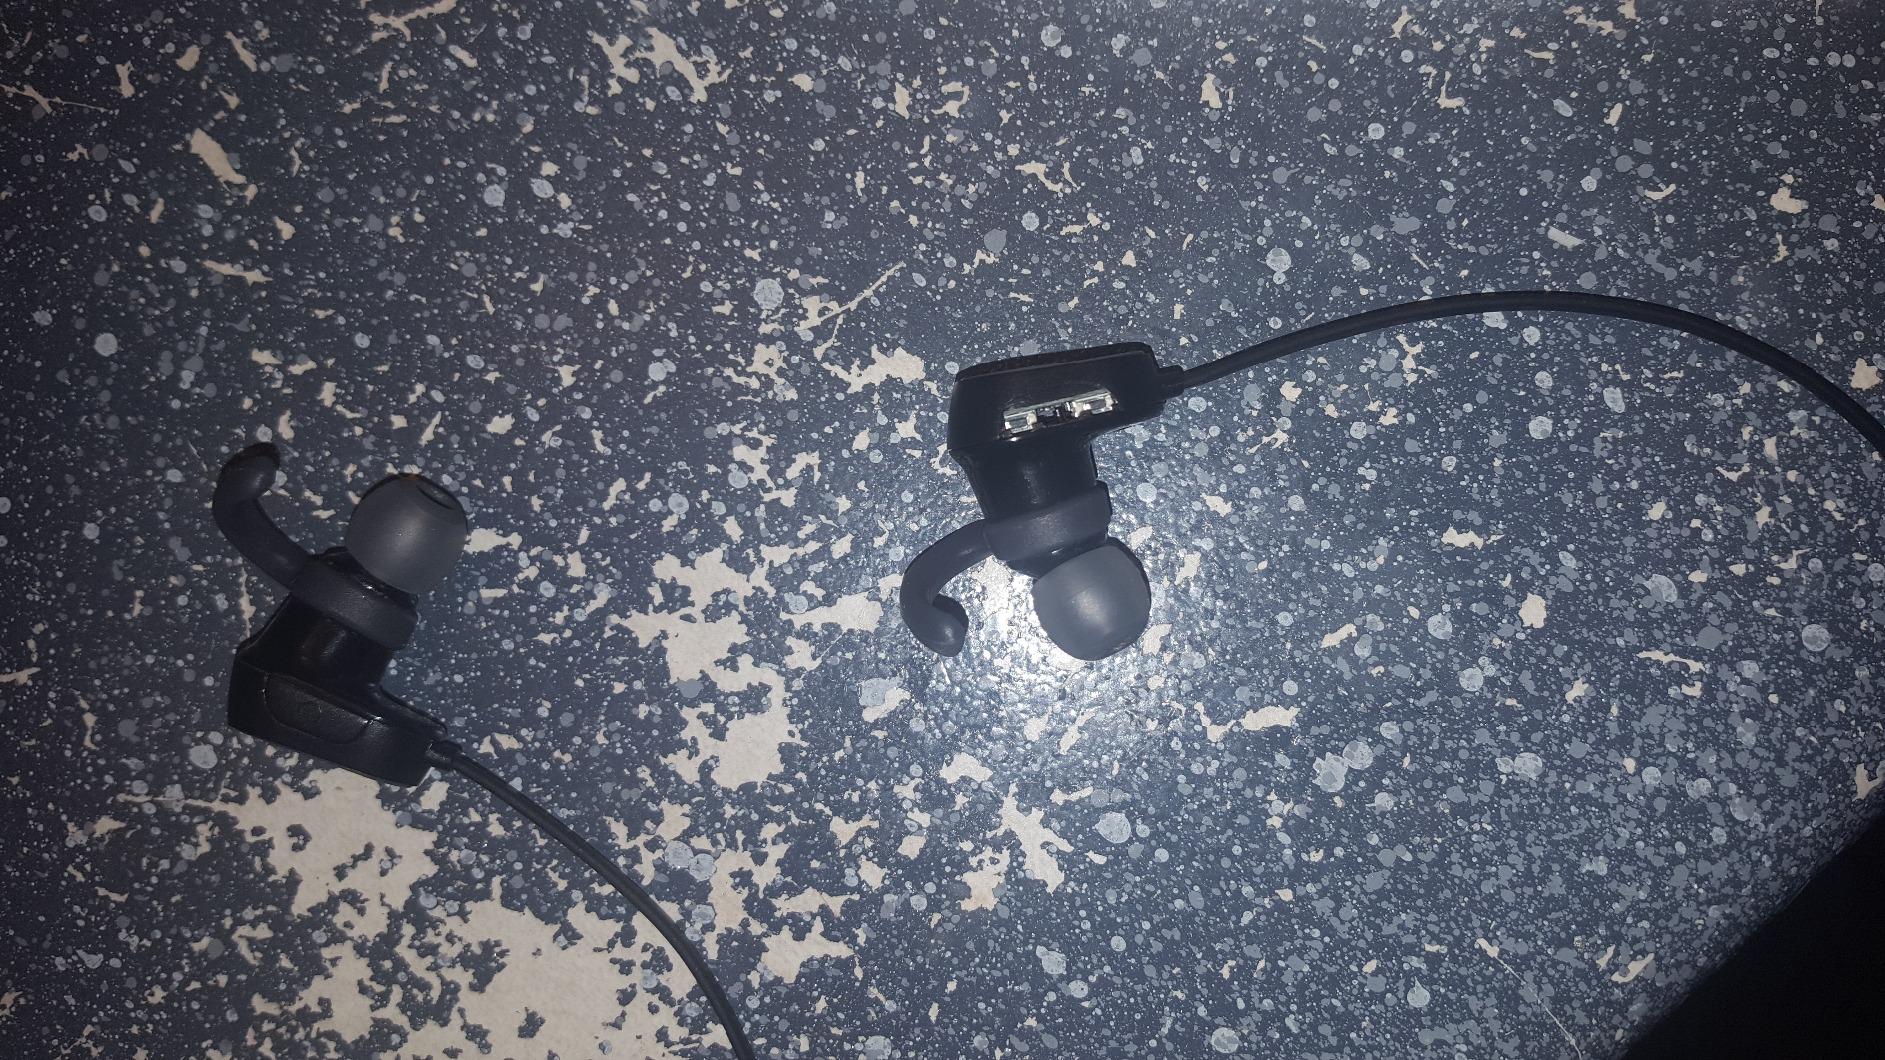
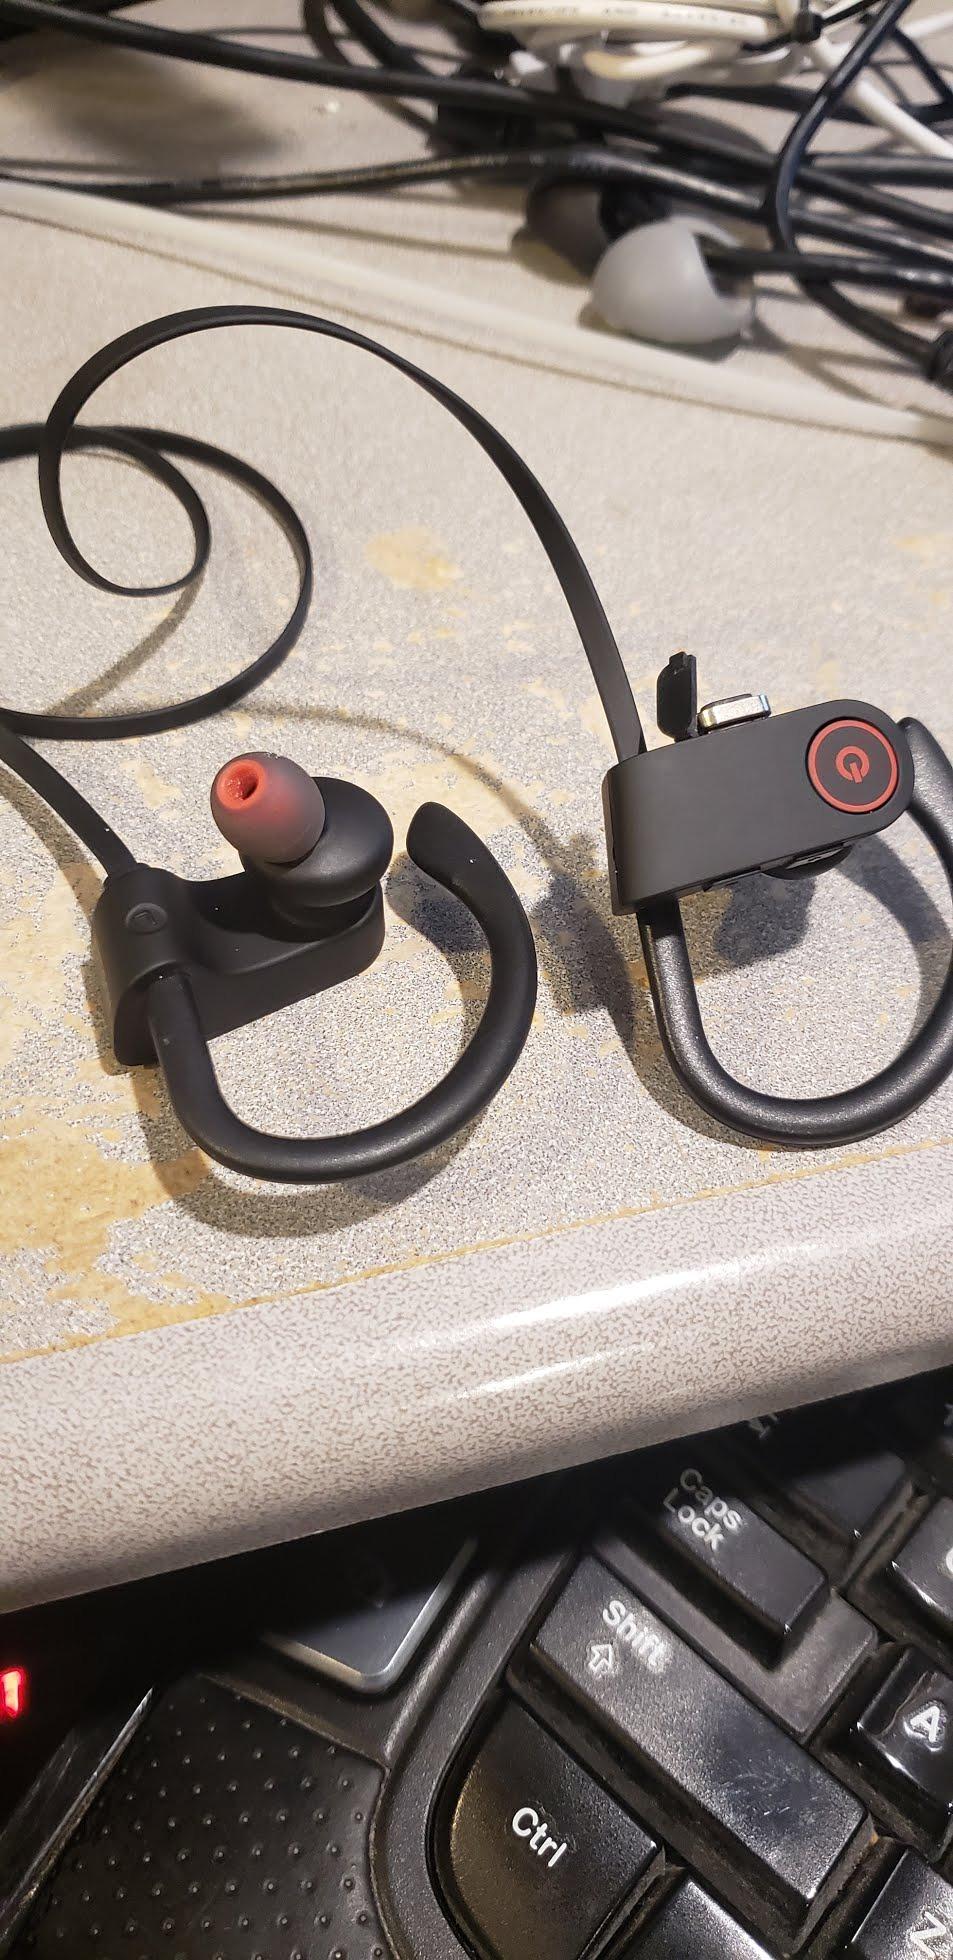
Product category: headphones
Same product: no